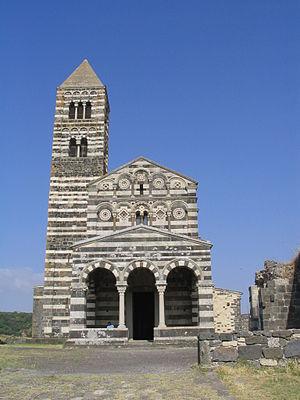
L’histoire de la Sardaigne est ancienne et particulièrement riche. Le peuplement stable de la Sardaigne résulte de mouvements de population de la culture de la céramique cardiale qui se sont produits vers 6000 av. J.-C. en provenance de la péninsule italienne. Mais il s'est poursuivi, au fil des invasions, pour donner le peuple sarde. Christophe de Chenay fait remarquer que :